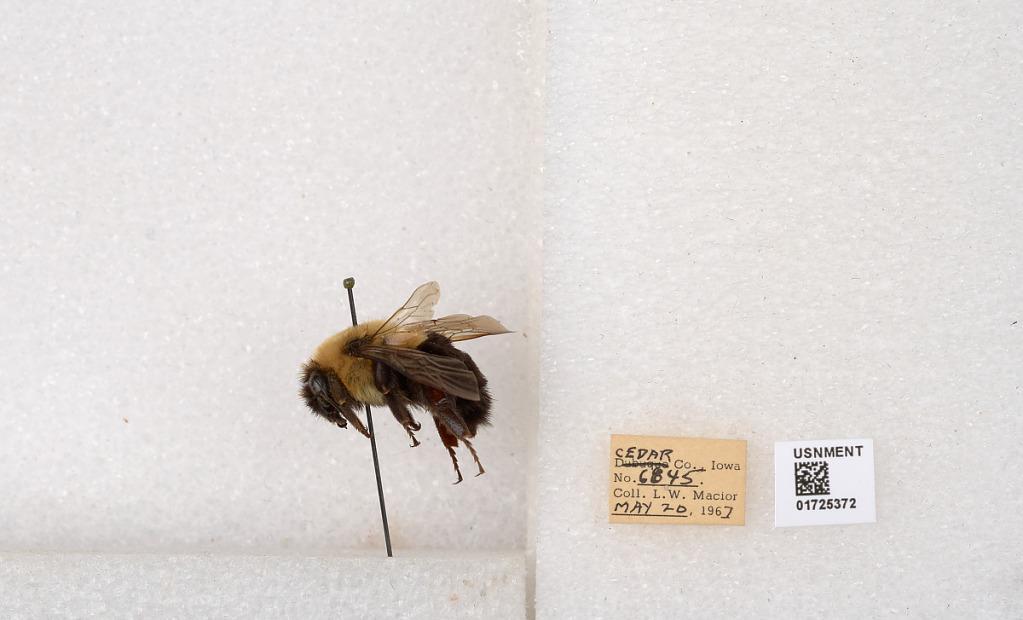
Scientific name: Bombus impatiens Cresson
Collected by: L. Macior
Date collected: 1967-5-20
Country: United States
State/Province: Iowa
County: Cedar
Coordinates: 41.7723, -91.1324